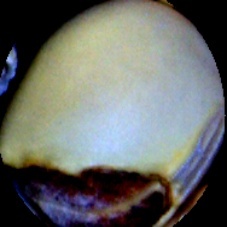
Label: Broken